Geneva Duker

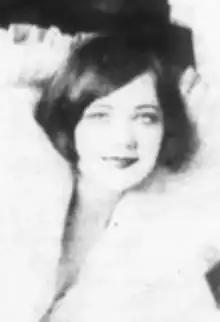
Geneva Duker, from a 1924 publication

Geneva M. Duker Schissel (March 5, 1905 – July 14, 1976) was an American dancer, actress, and diver. She appeared on the vaudeville stage, and in several Broadway productions, in the 1920s.